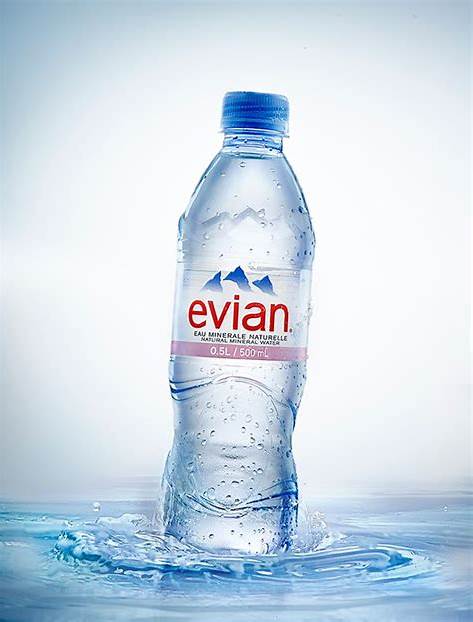
Waste category: plastic